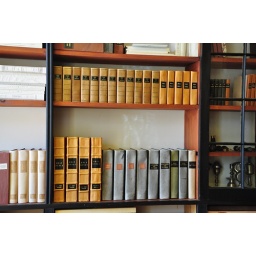
Some of the paper bound and leather bound books in the Grandin Print Shop in Palmyra, New York. July 2010.